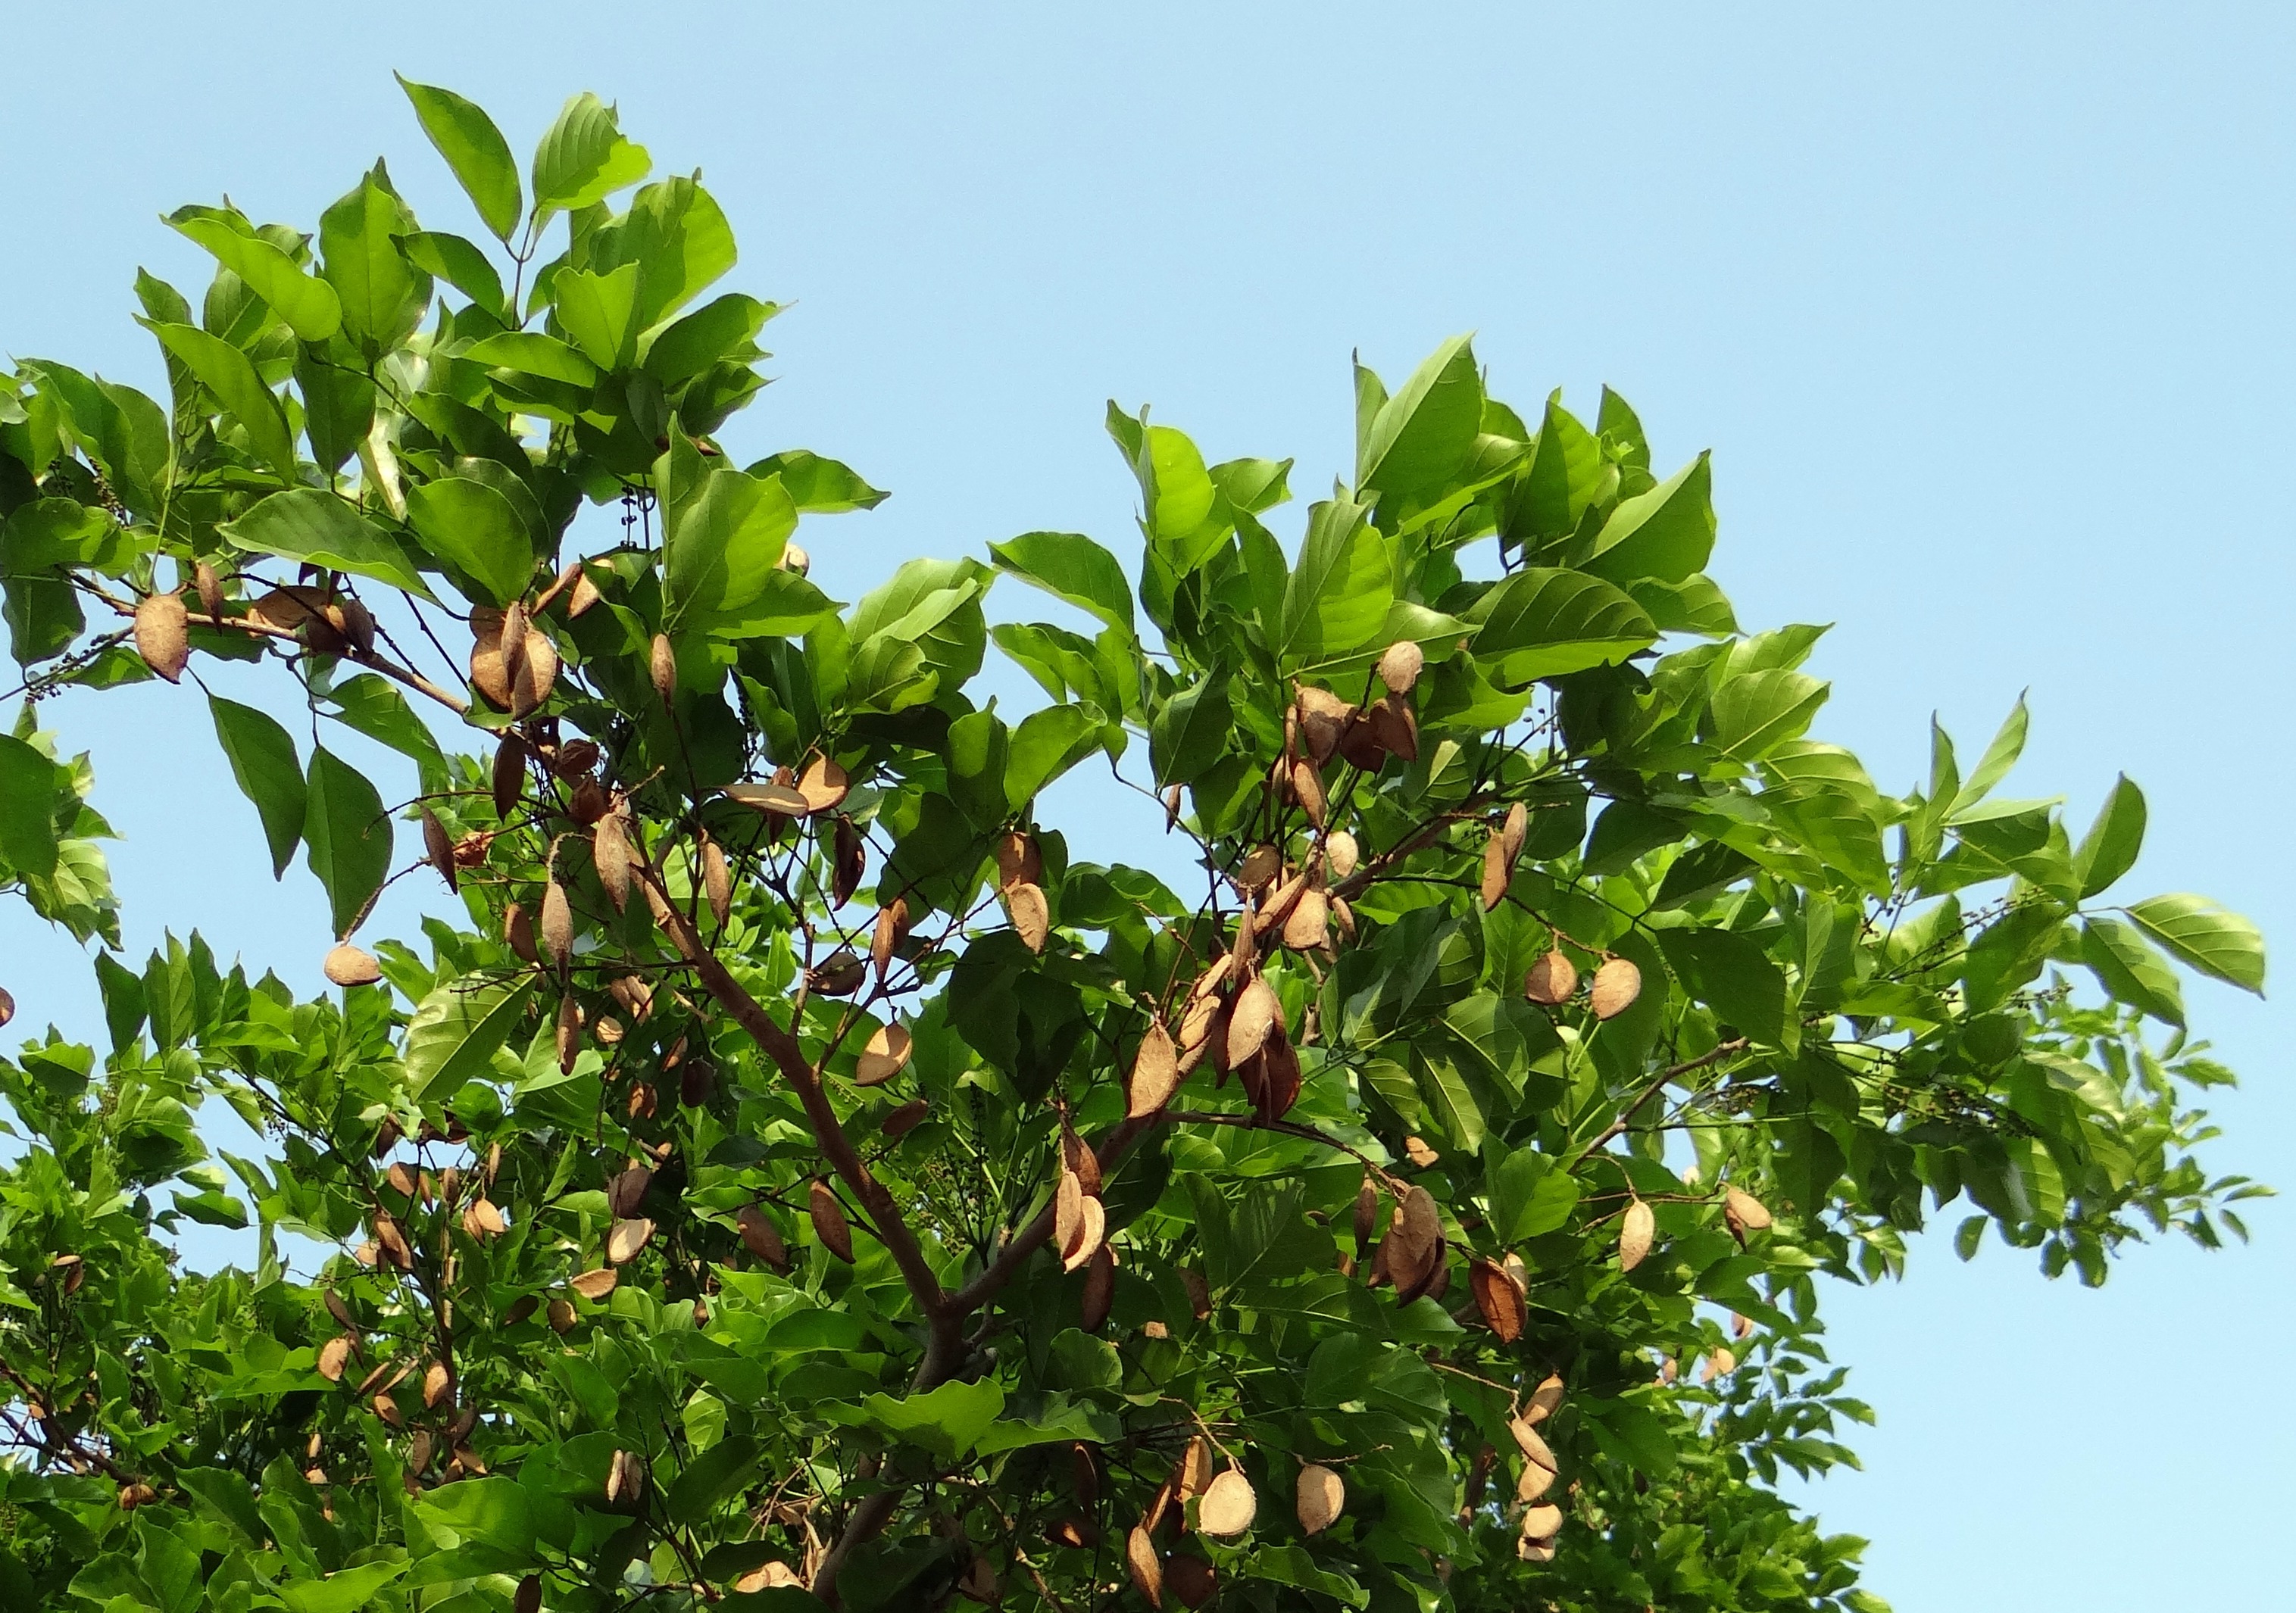
tree, branch, plant, fruit, leaf, flower, food, produce, evergreen, seed pod, shrub, india, karnataka, flowering plant, woody plant, land plant, milletia pinnata, karanj, pongamia pinnata, indian beech tree